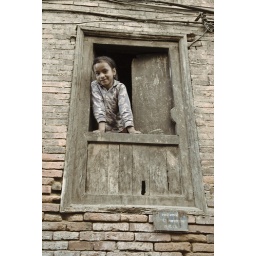
girl in the window